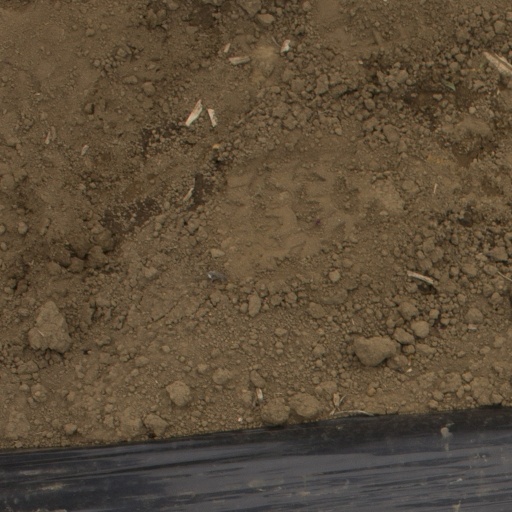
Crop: Jerusalem artichoke